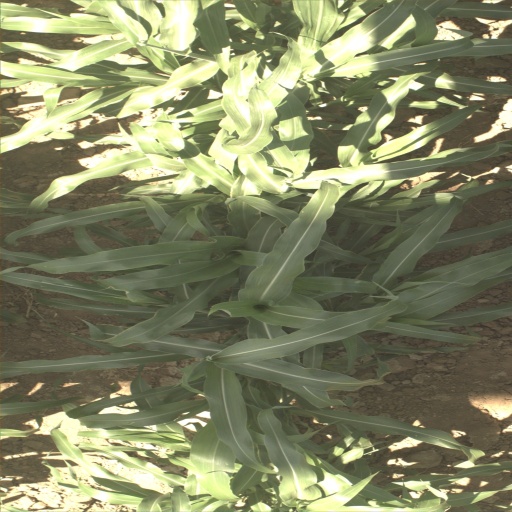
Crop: sorghum